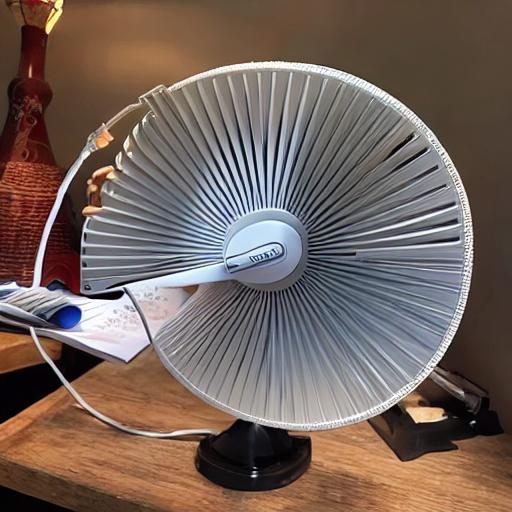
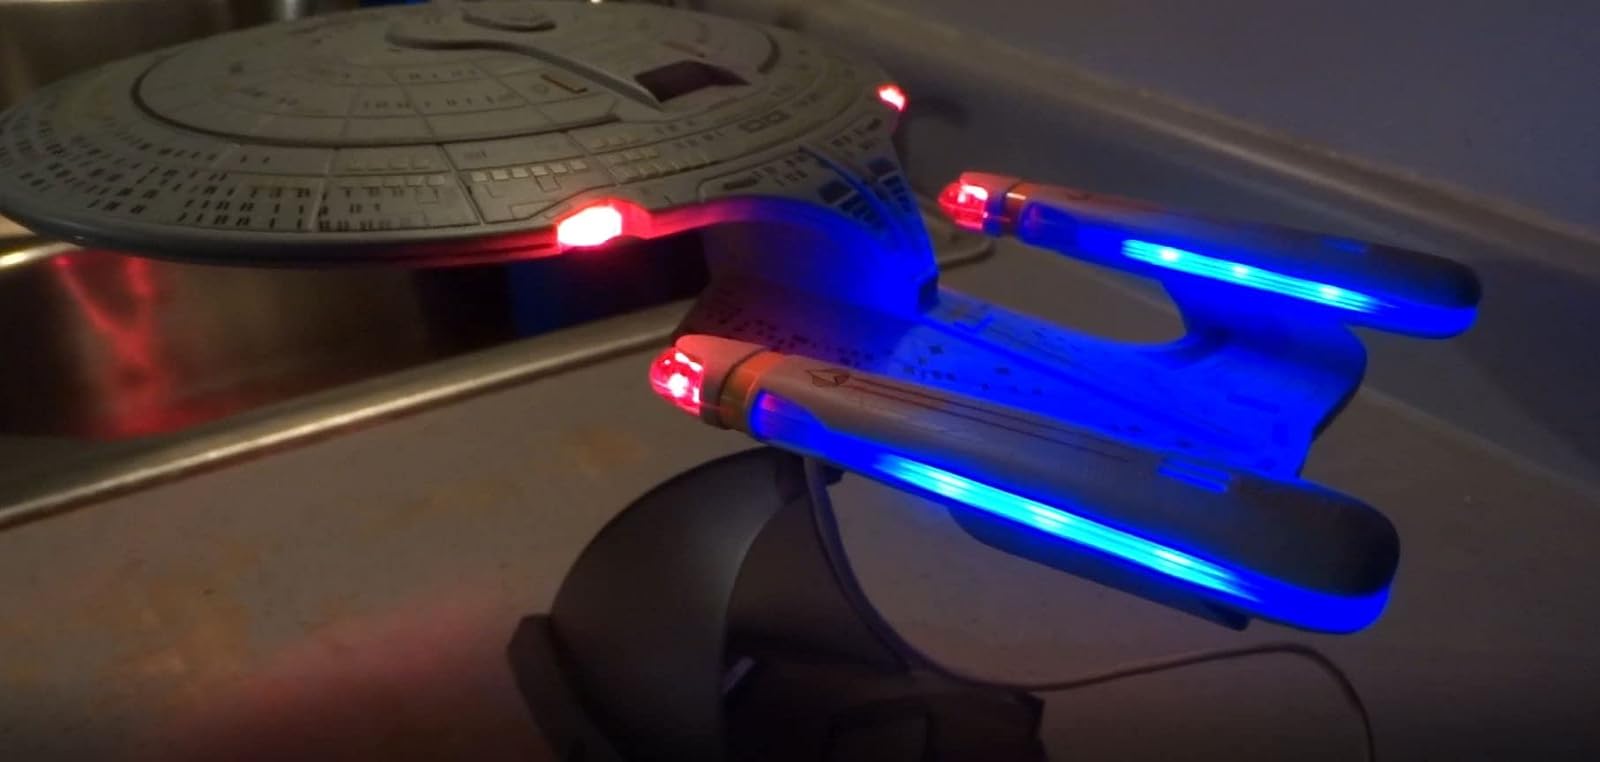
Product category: fan
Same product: no